Sir Horatio Mann, 2nd Baronet

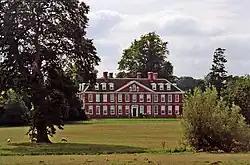
Bourne Park House

Mann had a number of influential friends including John Frederick Sackville, 3rd Duke of Dorset, with whom he shared a keen cricketing rivalry. He owned Boughton Place in Boughton Malherbe and Linton Park in Linton, both near Maidstone, and later had his family seat at Bourne Park House, near Canterbury. Within its grounds he had his own cricket ground Bourne Paddock which staged many first-class matches in the 1770s and 1780s. He later moved to Dandelion, Kent, near Margate, and established another ground there which was used for some first-class games towards the end of the 18th century.